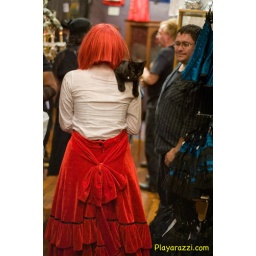
A person (not a member of LOPV) with a wonderful black cat visits the famous Evangelines in Old Sacramento.